Equites cataphractarii

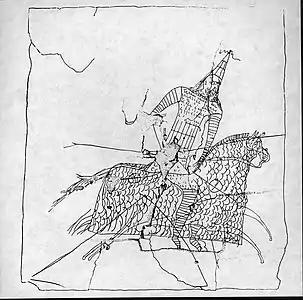
A 3rd century graffito of a cataphract, wearing laminated limb defences and a conical helmet featuring face-covering mail, astride an armoured mount, from Dura Europos in Roman Syria

Equites cataphractarii, or simply cataphractarii, were the most heavily armoured type of Roman cavalry in the Imperial Roman army and Late Roman army. The term derives from a Greek word, κατάφρακτος "kataphraktos", meaning "covered over" or "completely covered" (see Cataphract).